K2-24

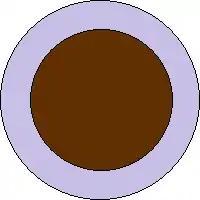
The possible make up of K2-24 b and c, consisting of a hydrogen/helium atmosphere (purple) and a rocky core (brown)

The two known planets in this system have radii equal to 5.4 and 7.5 times that of the Earth. This places both planets radii between that of Uranus and Saturn, a range not present within the Solar System. With orbital periods of 20.9 days and 42.4 days, the planets are within 1% of the 2:1 mean-motion resonance. The low observed eccentricities and near orbital resonance provide evidence regarding the formation and evolution of the system, suggesting that they could possibly have resulted from gravitational interactions with a protoplanetary disk. K2-24c at 15.4 earth masses is significantly lighter than K2-24b's 19 Earth masses despite being a larger planet. It is estimated that K2-24b's atmosphere makes up 26% of its mass while K2-24c's atmosphere makes up 52%. The current model of core-nucleated accretion predicts that runaway accretion should occur when a planet reaches approximately 50% atmosphere by mass, this makes K2-24c a potential challenge to the model.